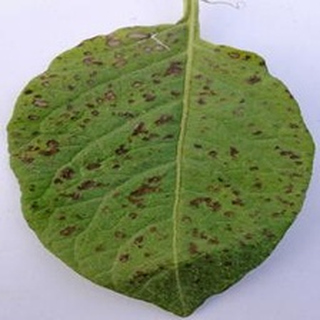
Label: potato_early_blight